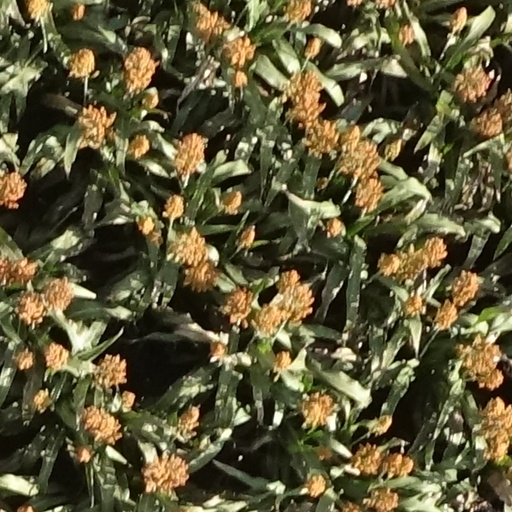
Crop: sorghum